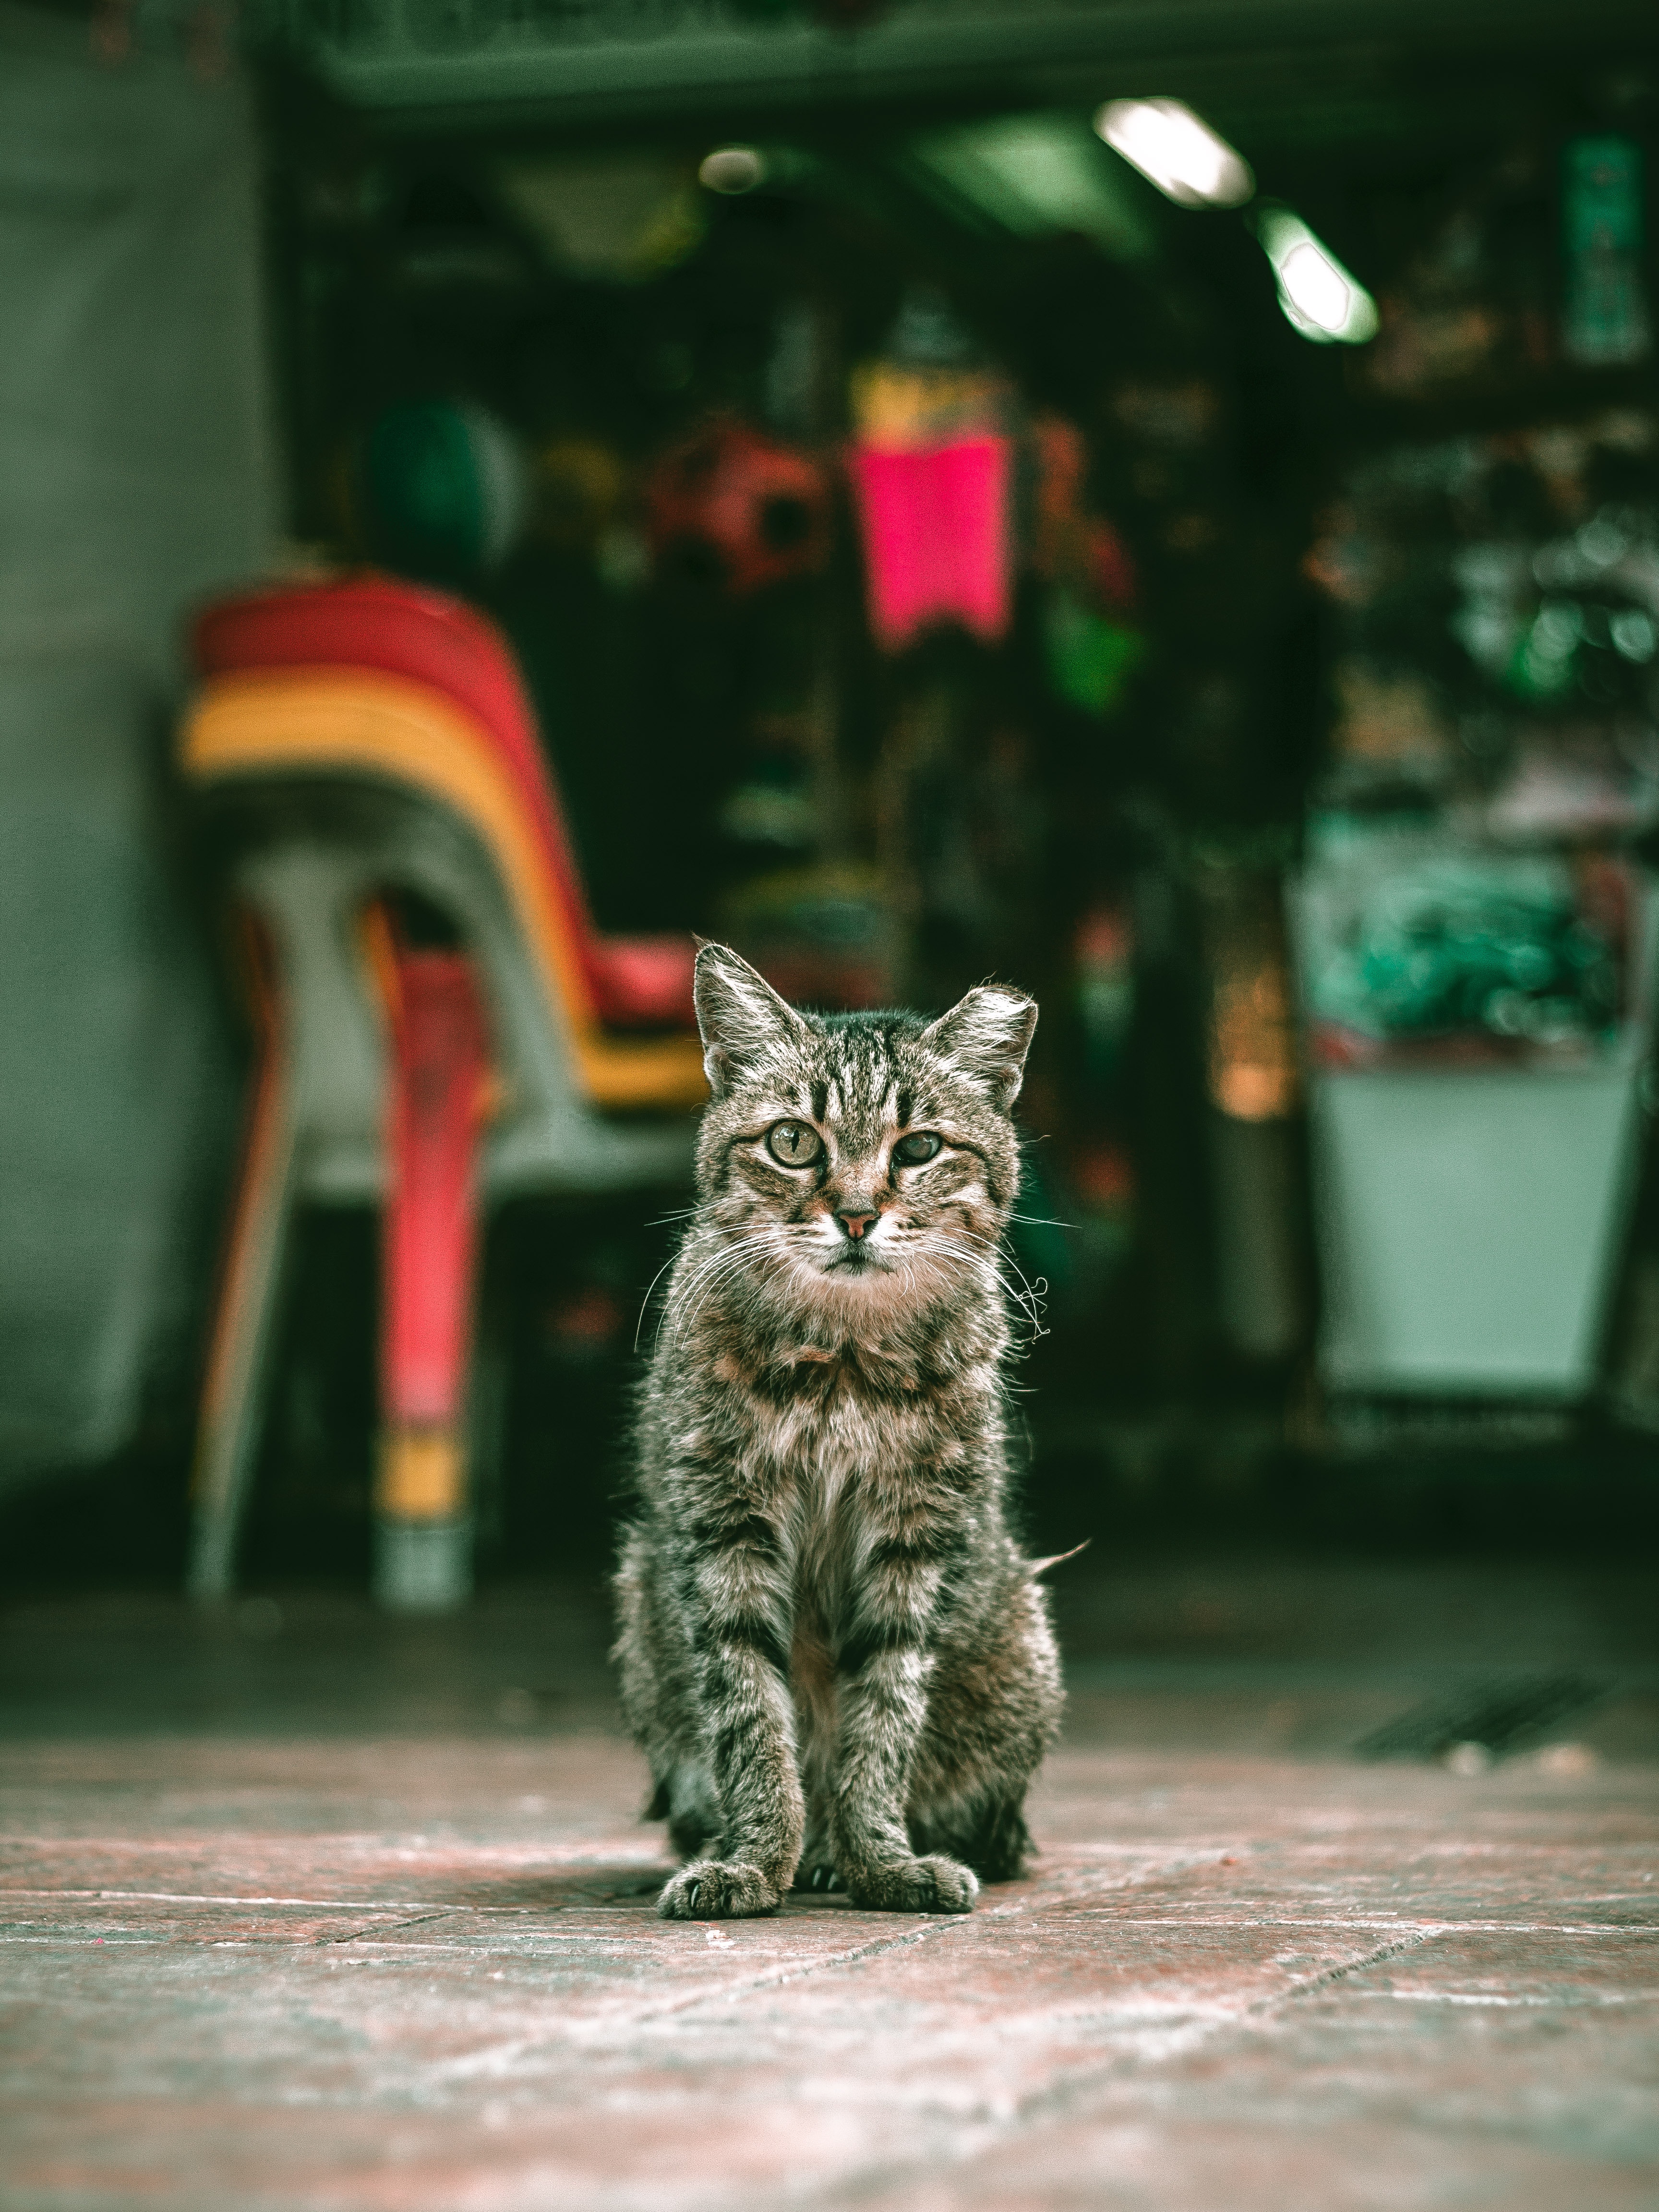
Label: cat